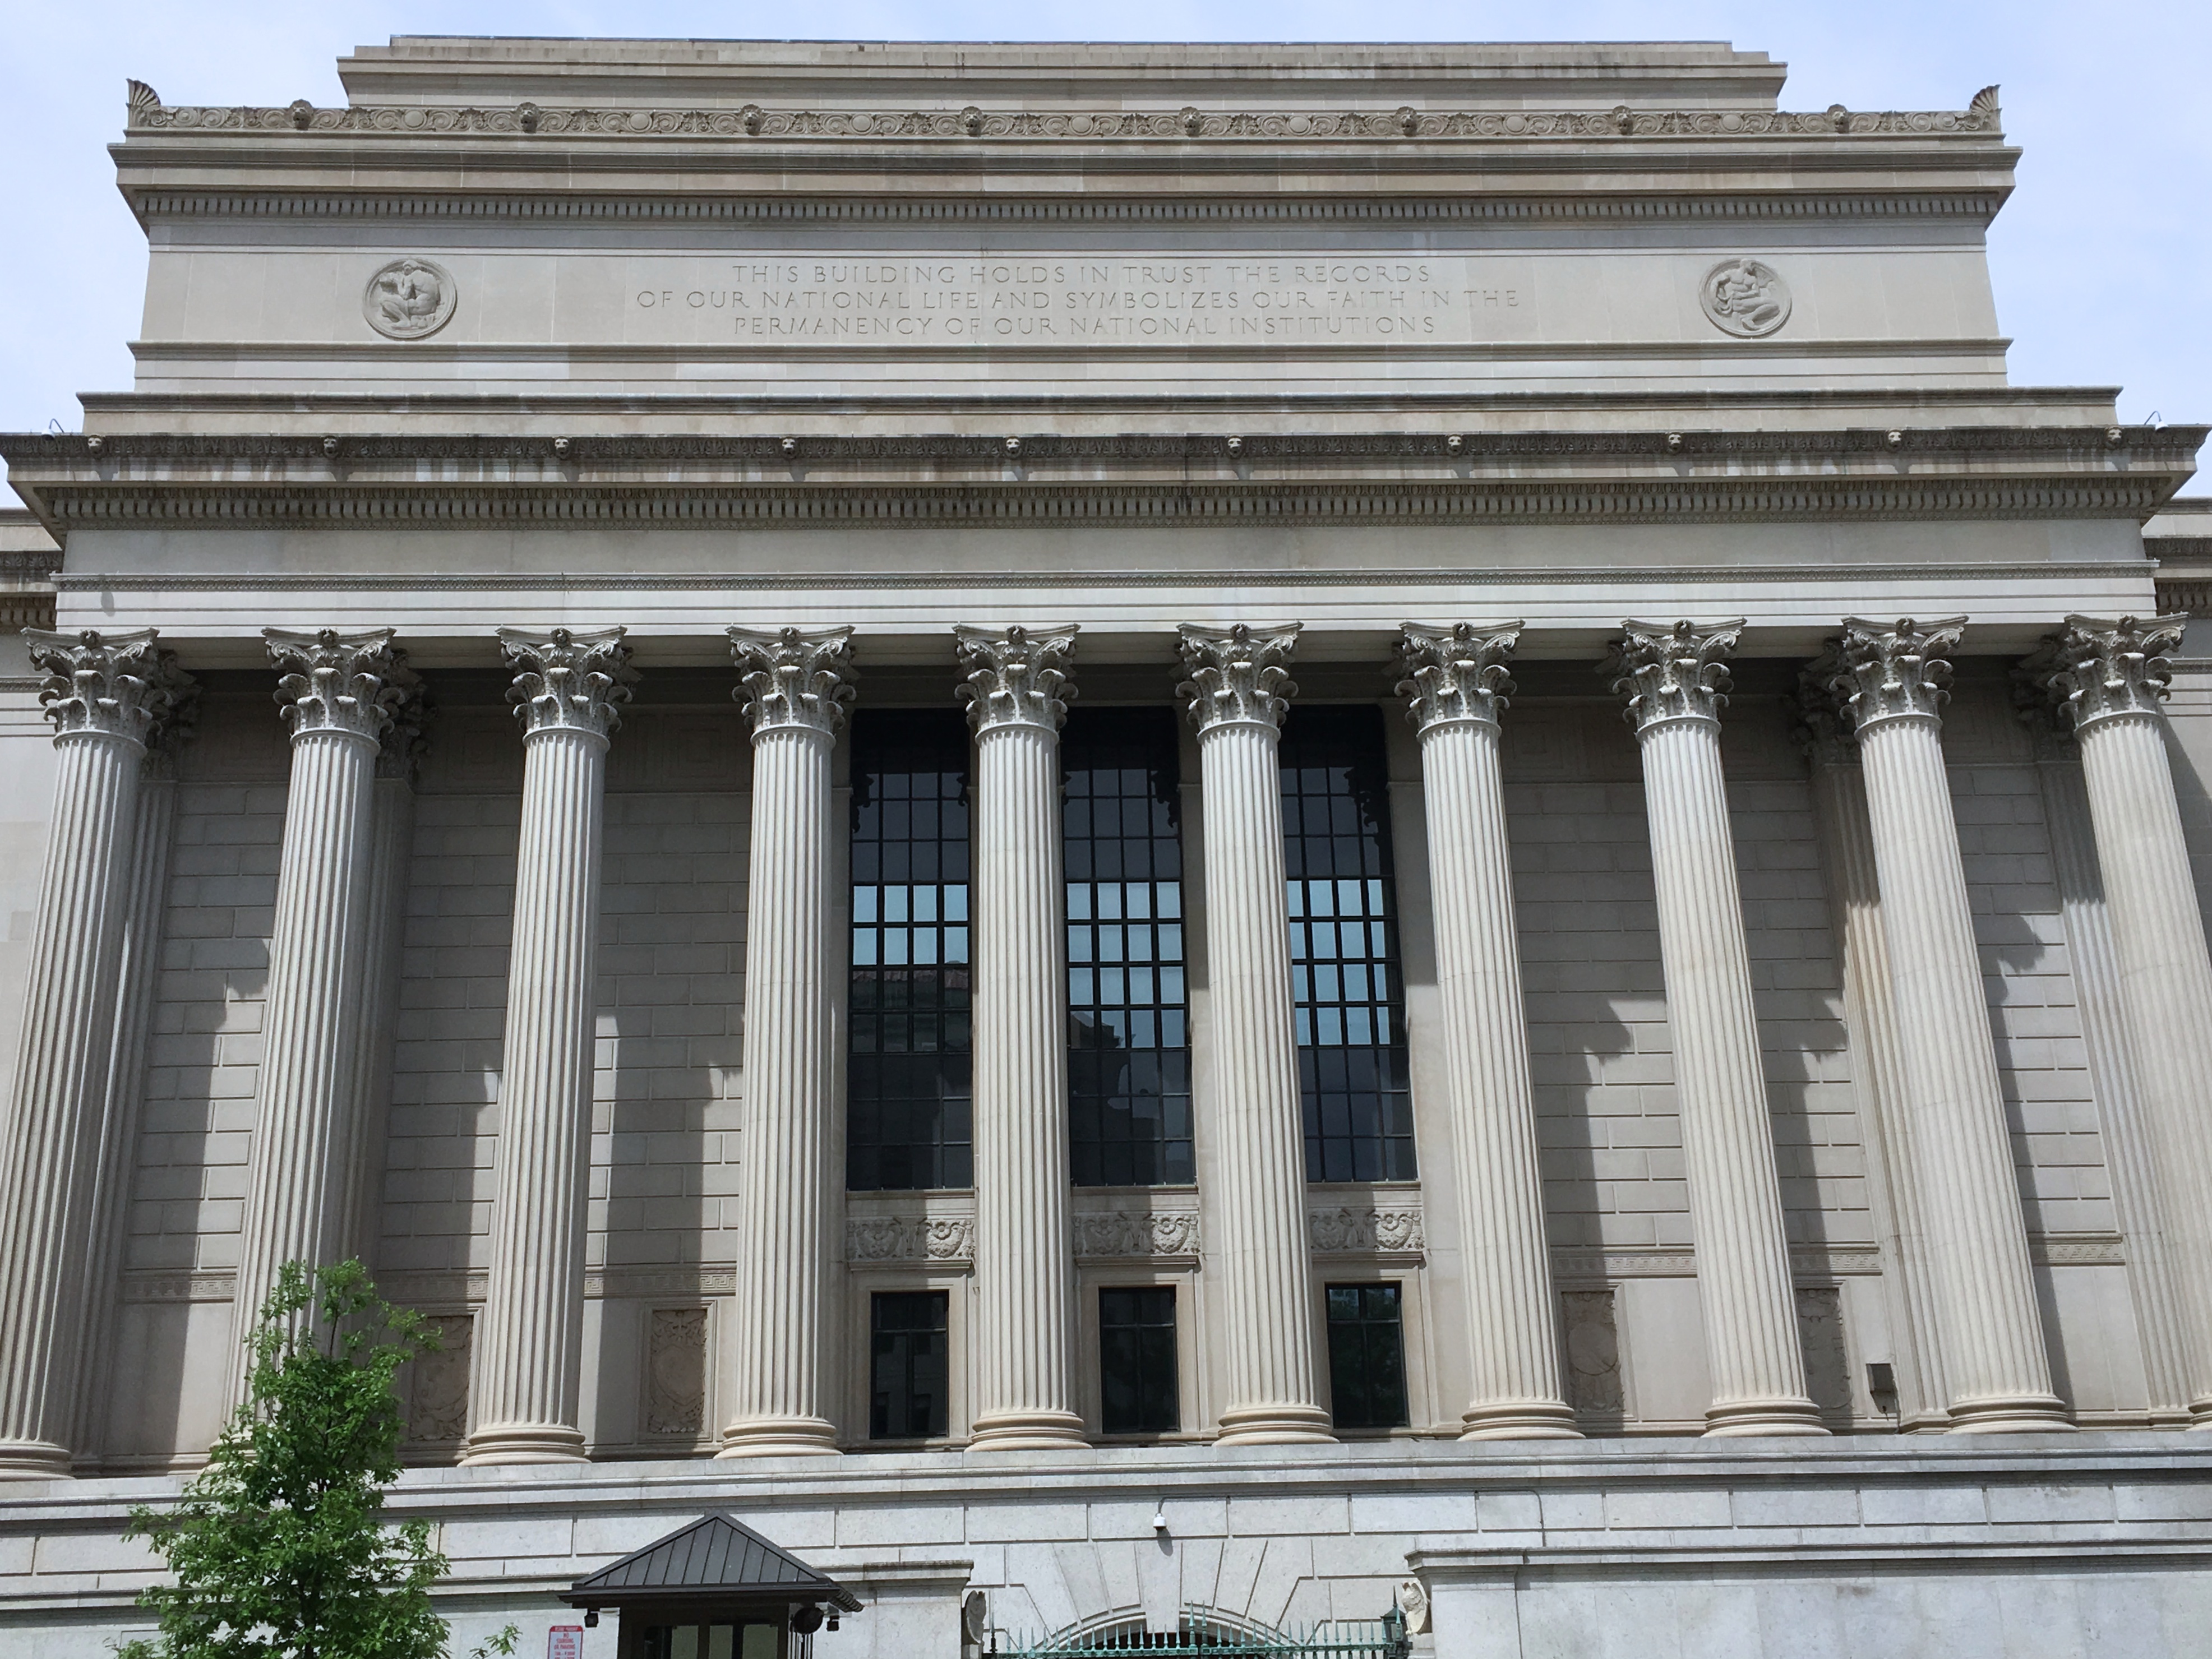
architecture, structure, monument, column, landmark, facade, classical architecture, ancient roman architecture